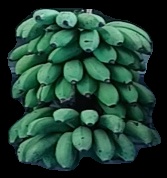
Variety: rasbale
Grade: grade2